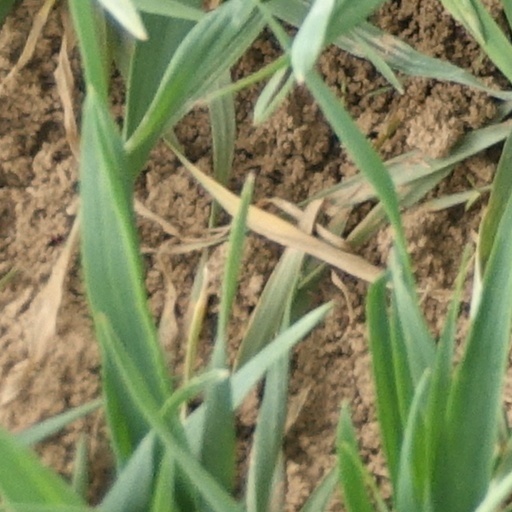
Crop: wheat